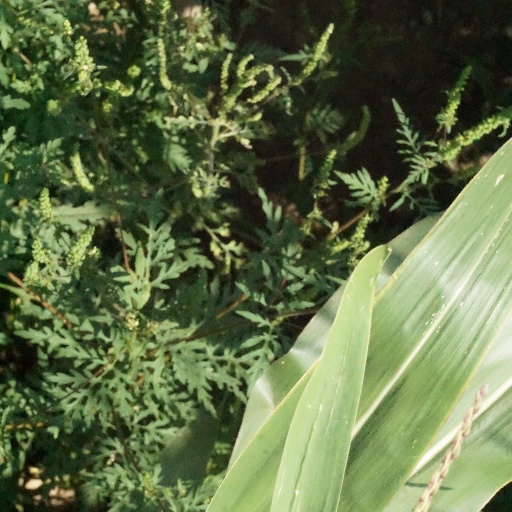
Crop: maize; corn